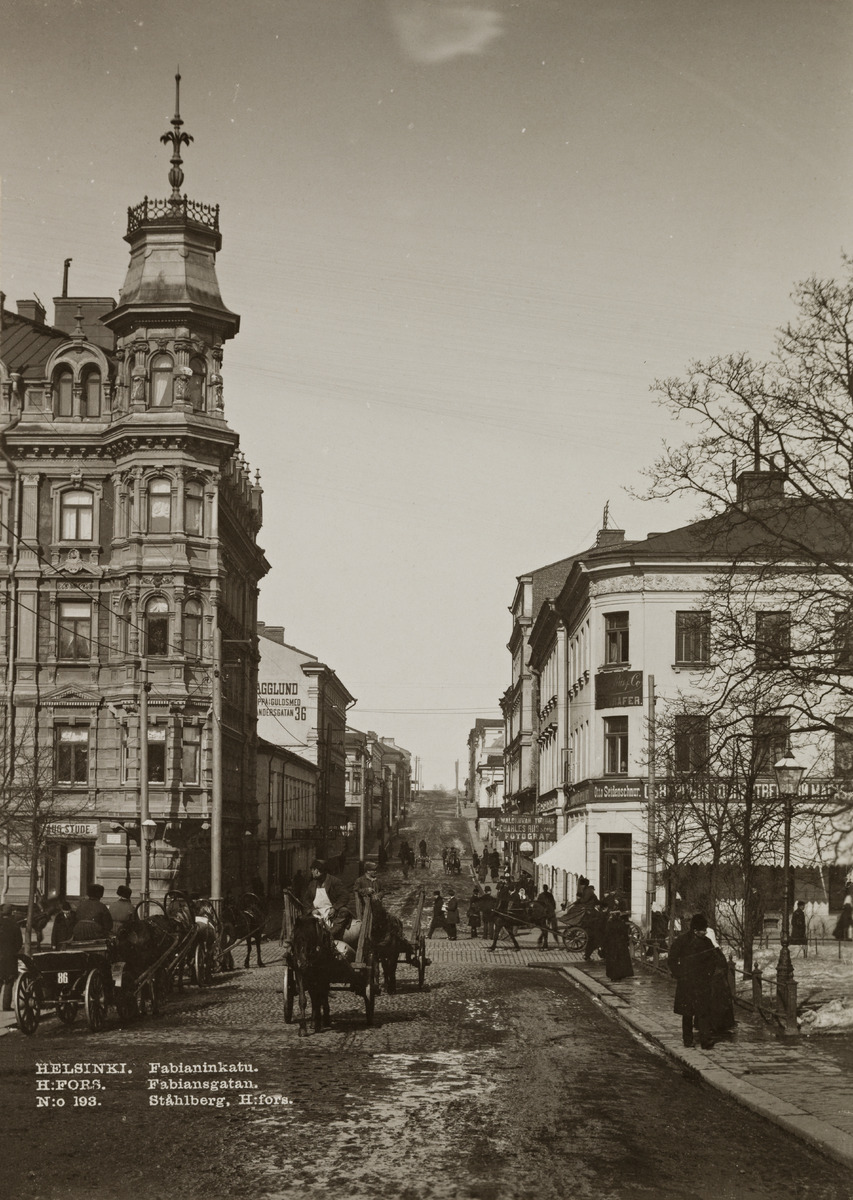
Näkymä Fabianinkadulle, vossikoita ja jalankulkijoita kadulla, oikeassa reunassa Esplanadin puisto
sisällön kuvaus: Näkymä Fabianinkadulle, vossikoita ja jalankulkijoita kadulla, oikeassa reunassa Esplanadin puisto. Vasemmalla Grönqvistin liikerakennus osoitteessa Fabianinkatu 12 - Pohjoisesplanadi 25-27. mustavalkoinen
Kuvaaja: Ståhlberg, Karl Emil, valokuvaaja
Ajankohta: kuvausaika 1890 n.
Paikka: Suomi, Uusimaa, Helsinki, Kluuvi Helsinki, Fabianinkatu 12
Aiheet: kadut, liikerakennukset, hevosajoneuvot, hevoset, jalankulkijat, puistot